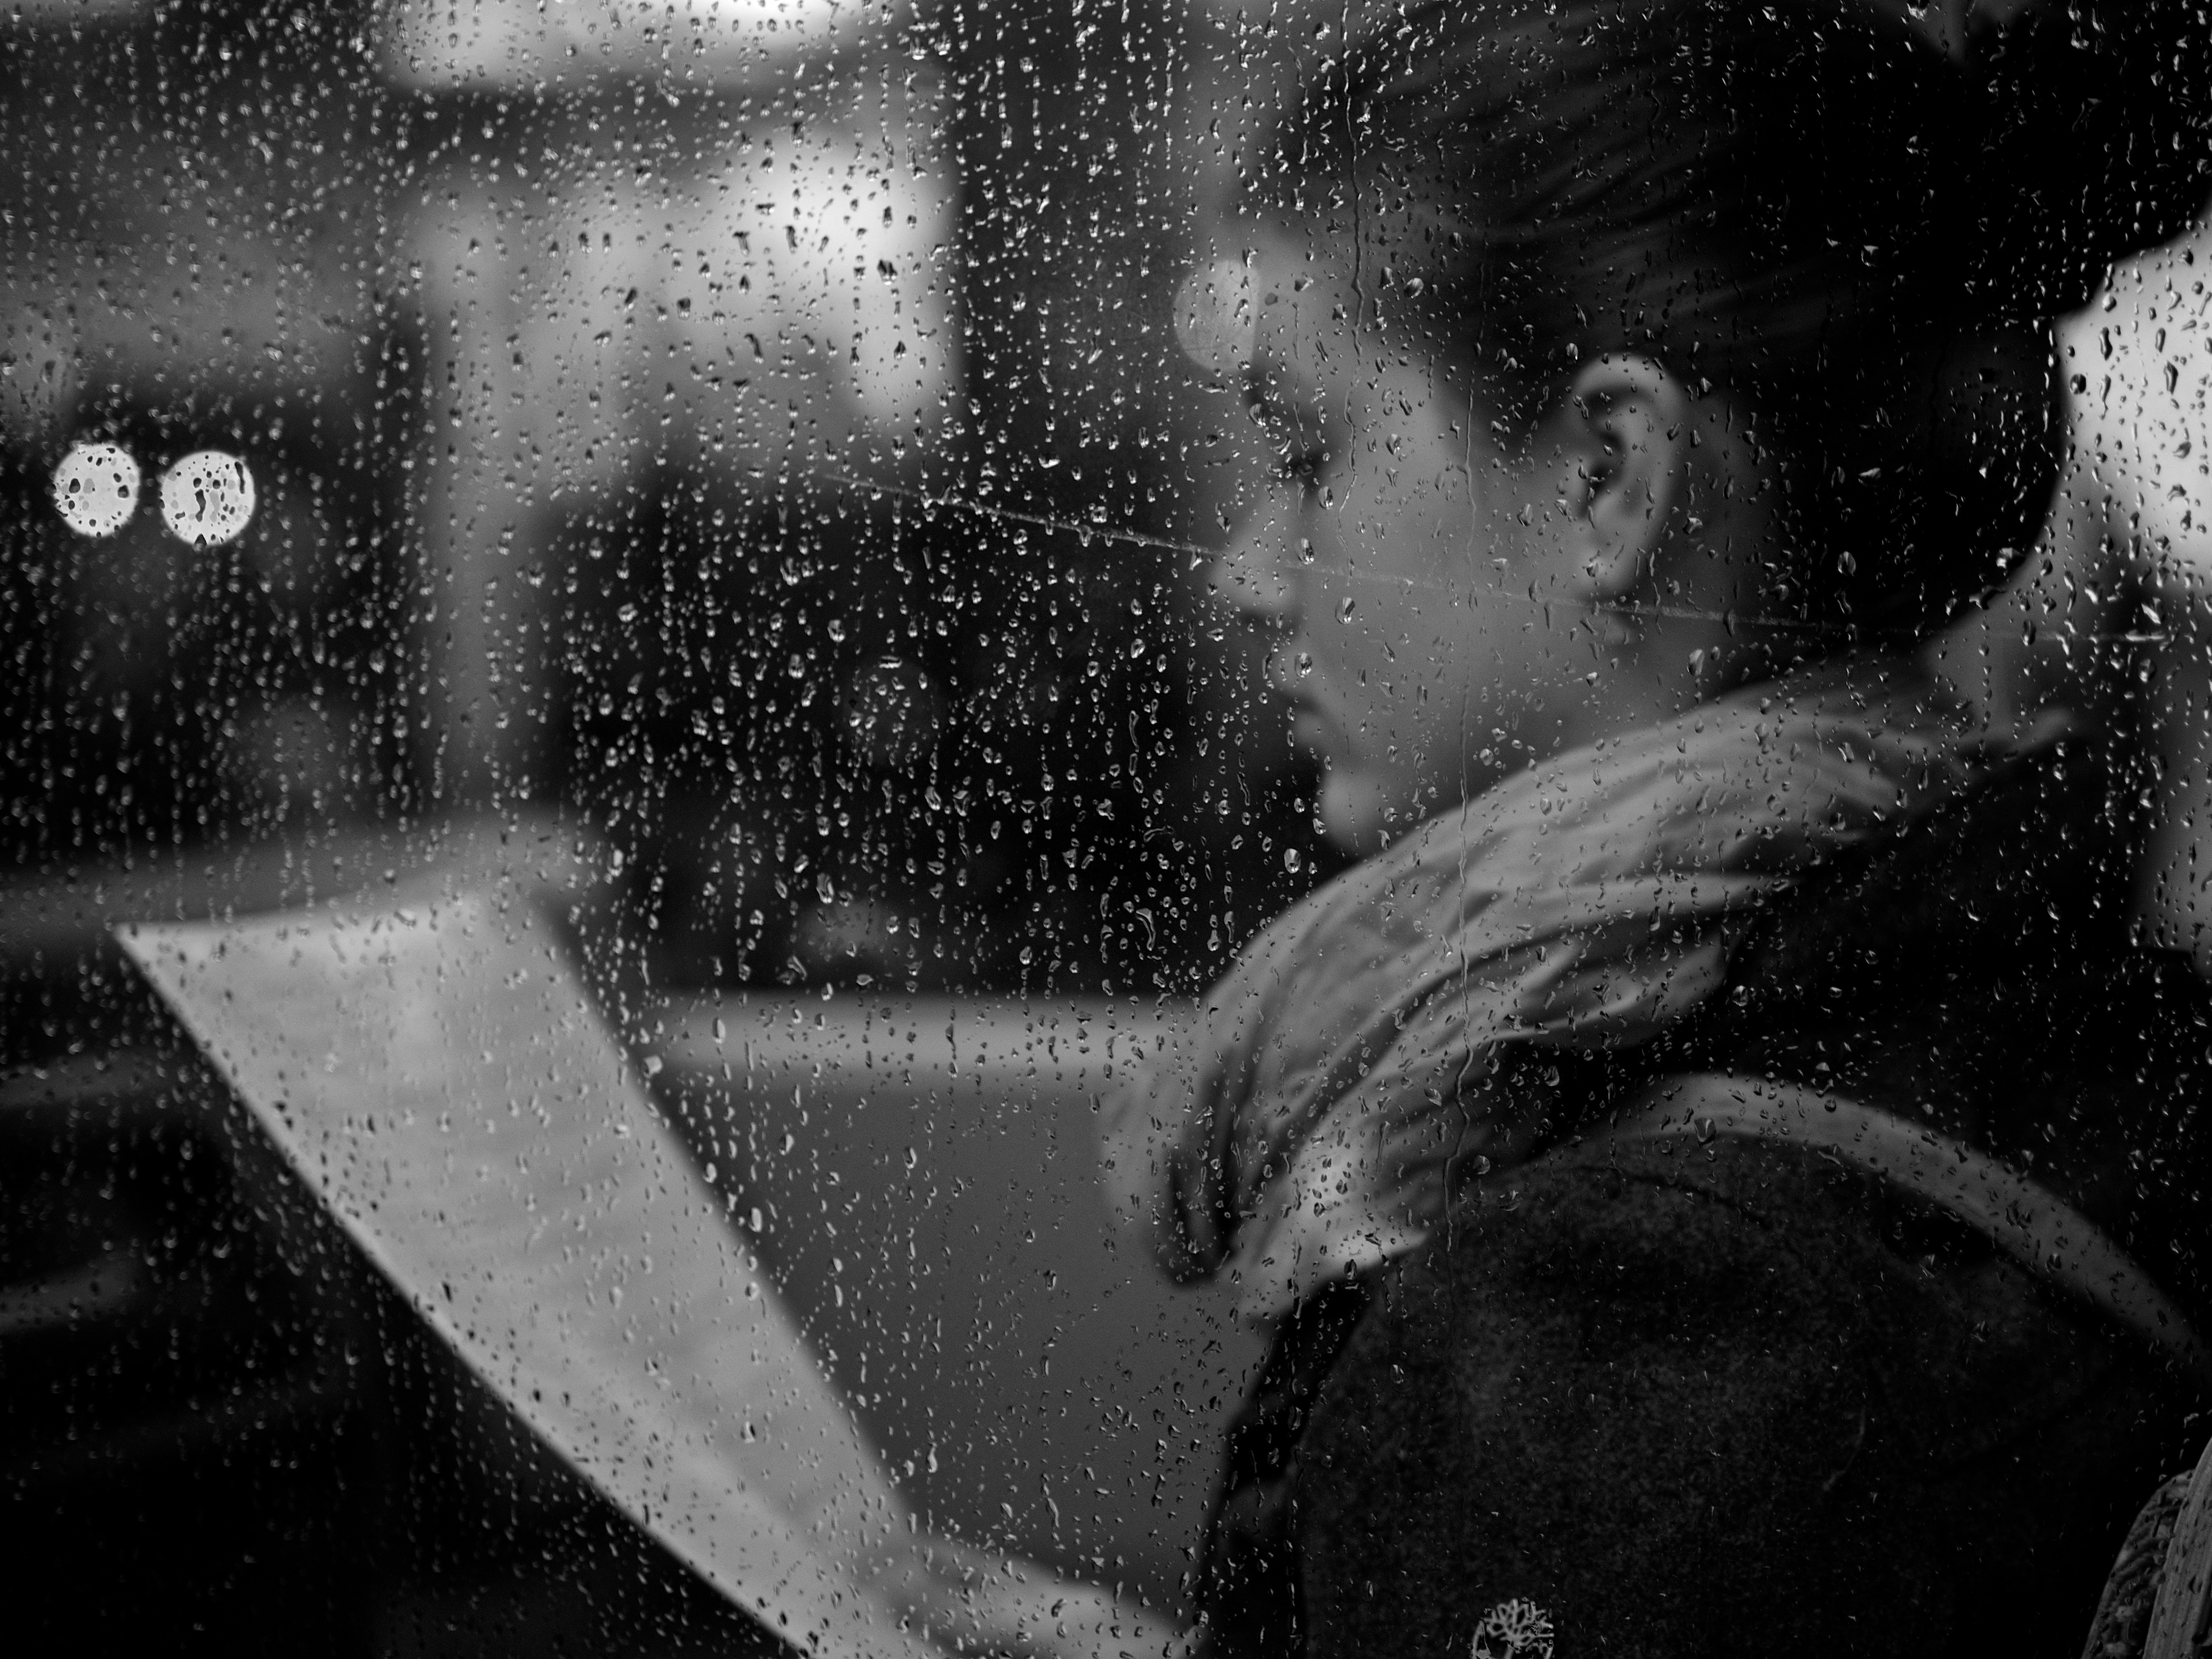
black and white, white, street, photography, ebook, training, darkness, black, monochrome, streetphotography, flickr, thomas, video, olympus, omd, fuji, leica, monochrom, leuthard, hcb, thomasleuthard, monochrome photography, film noir